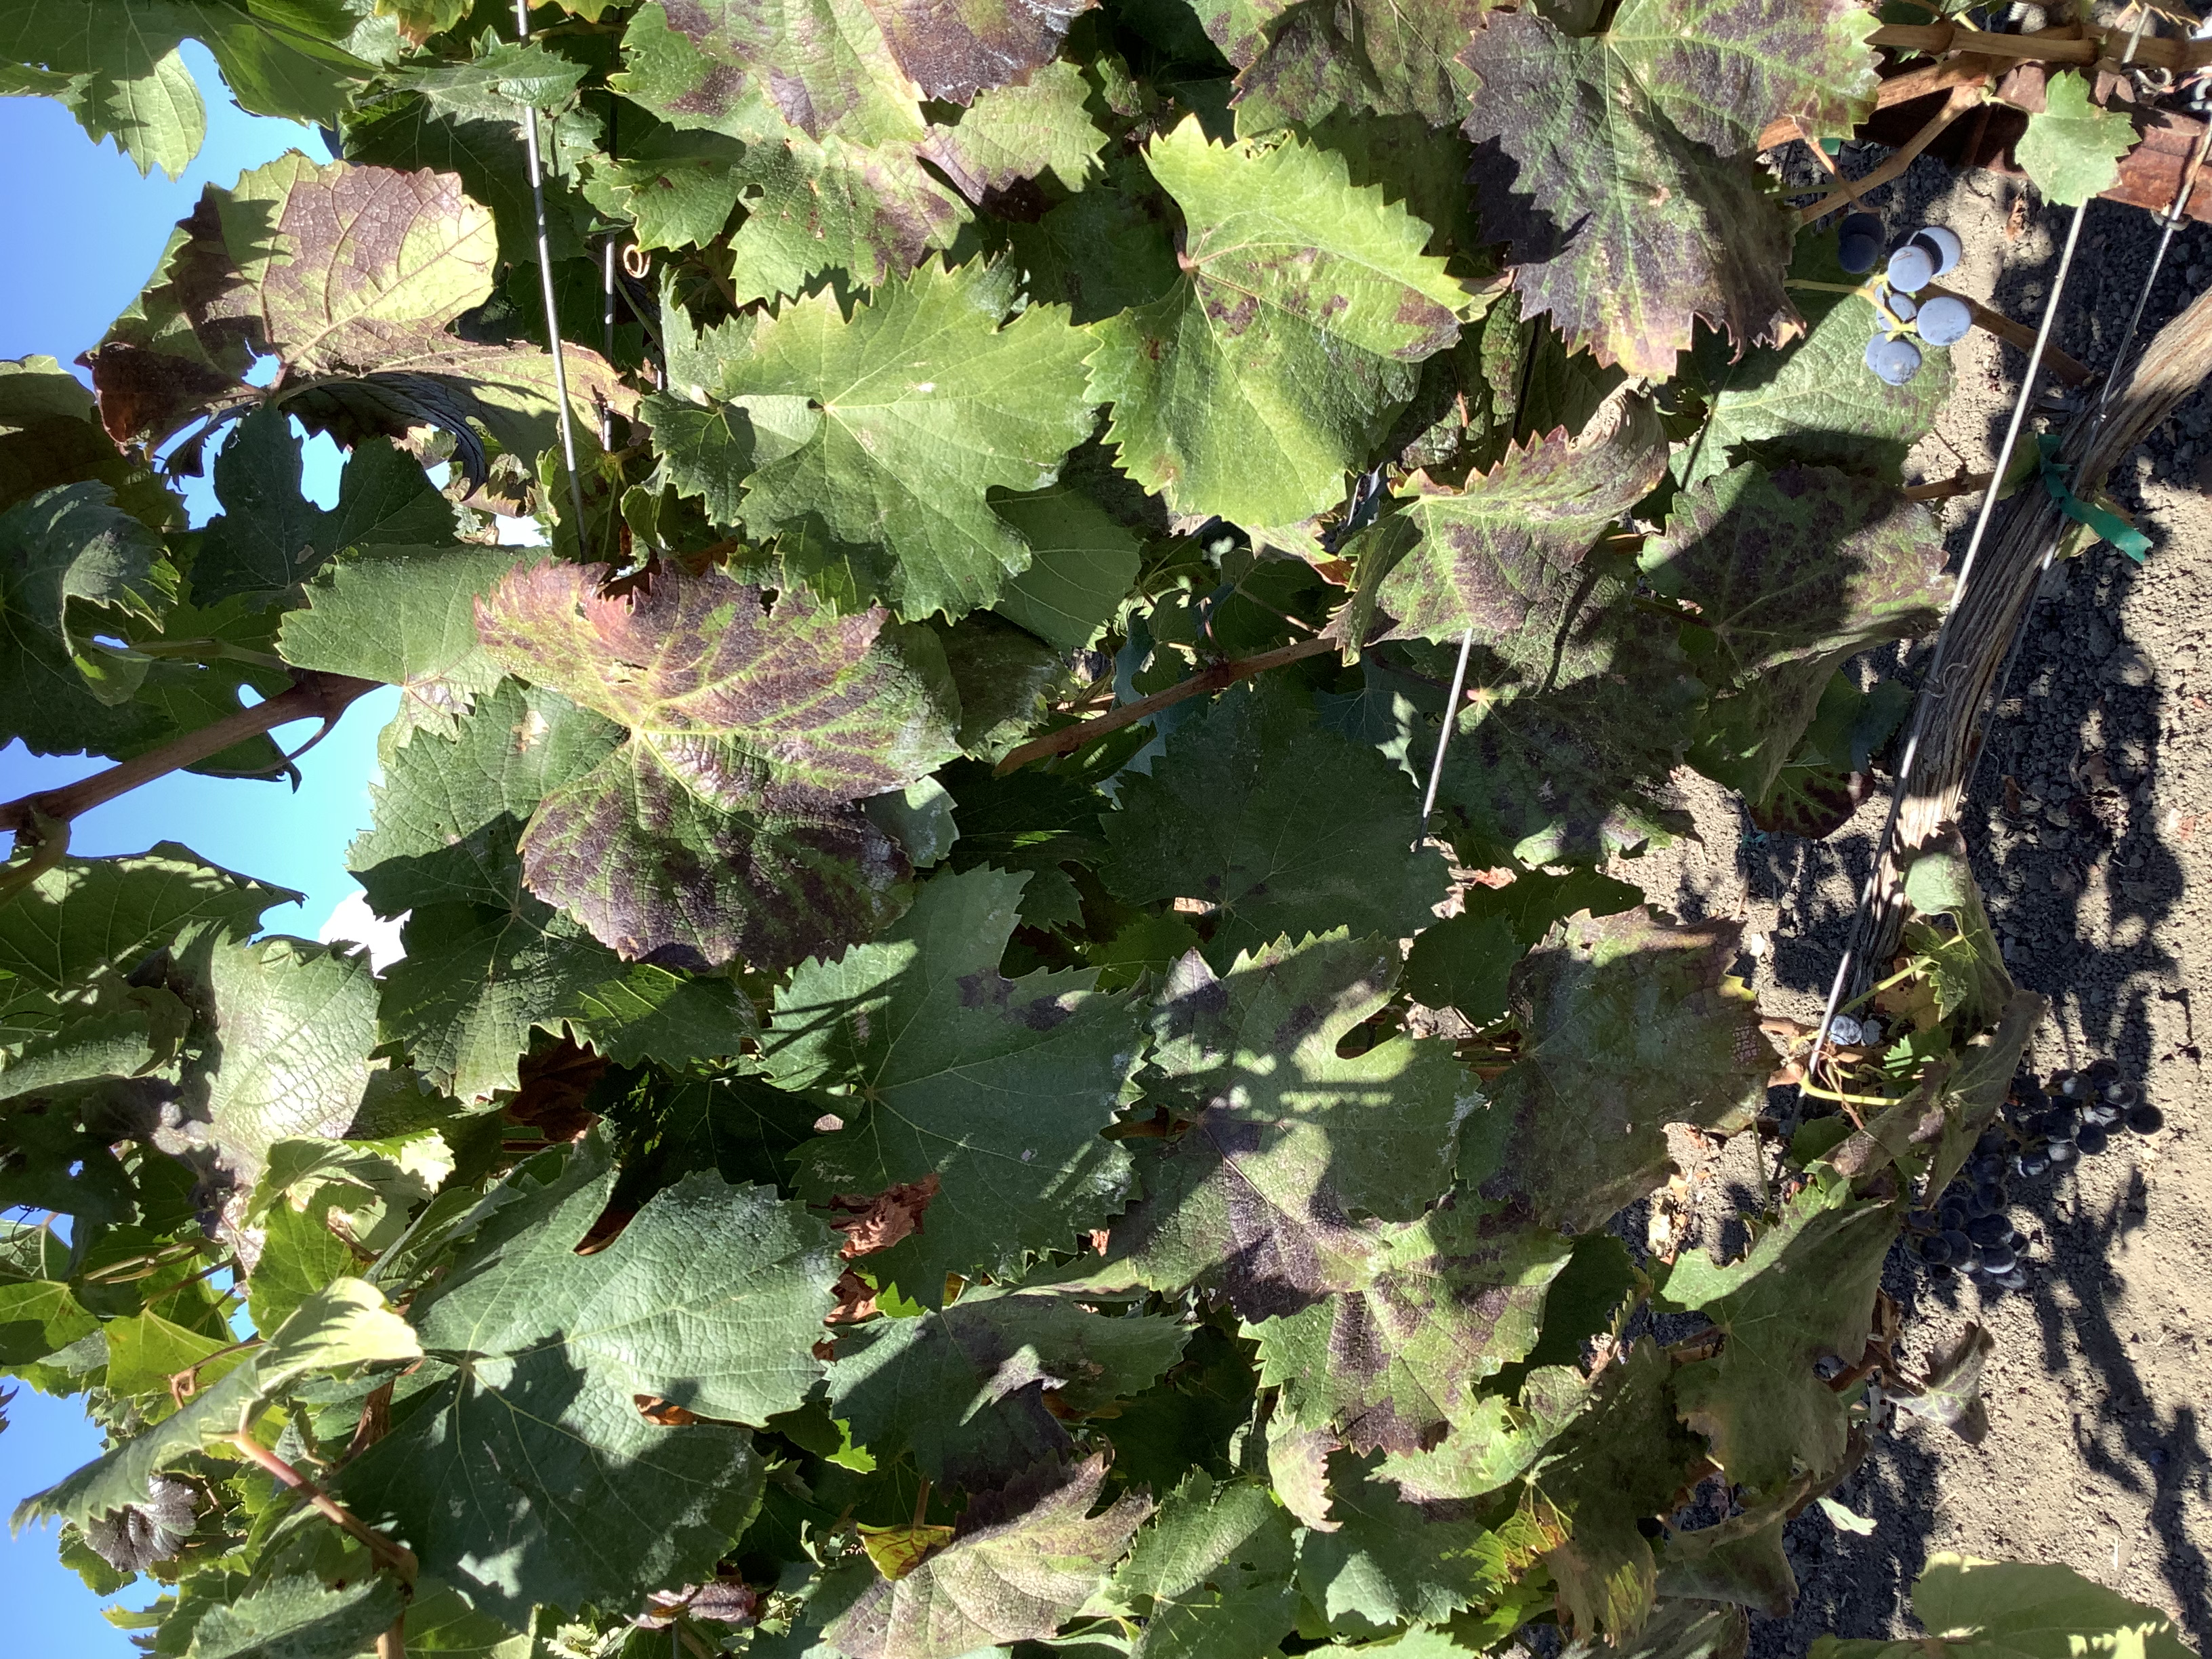
Label: Red Blotch